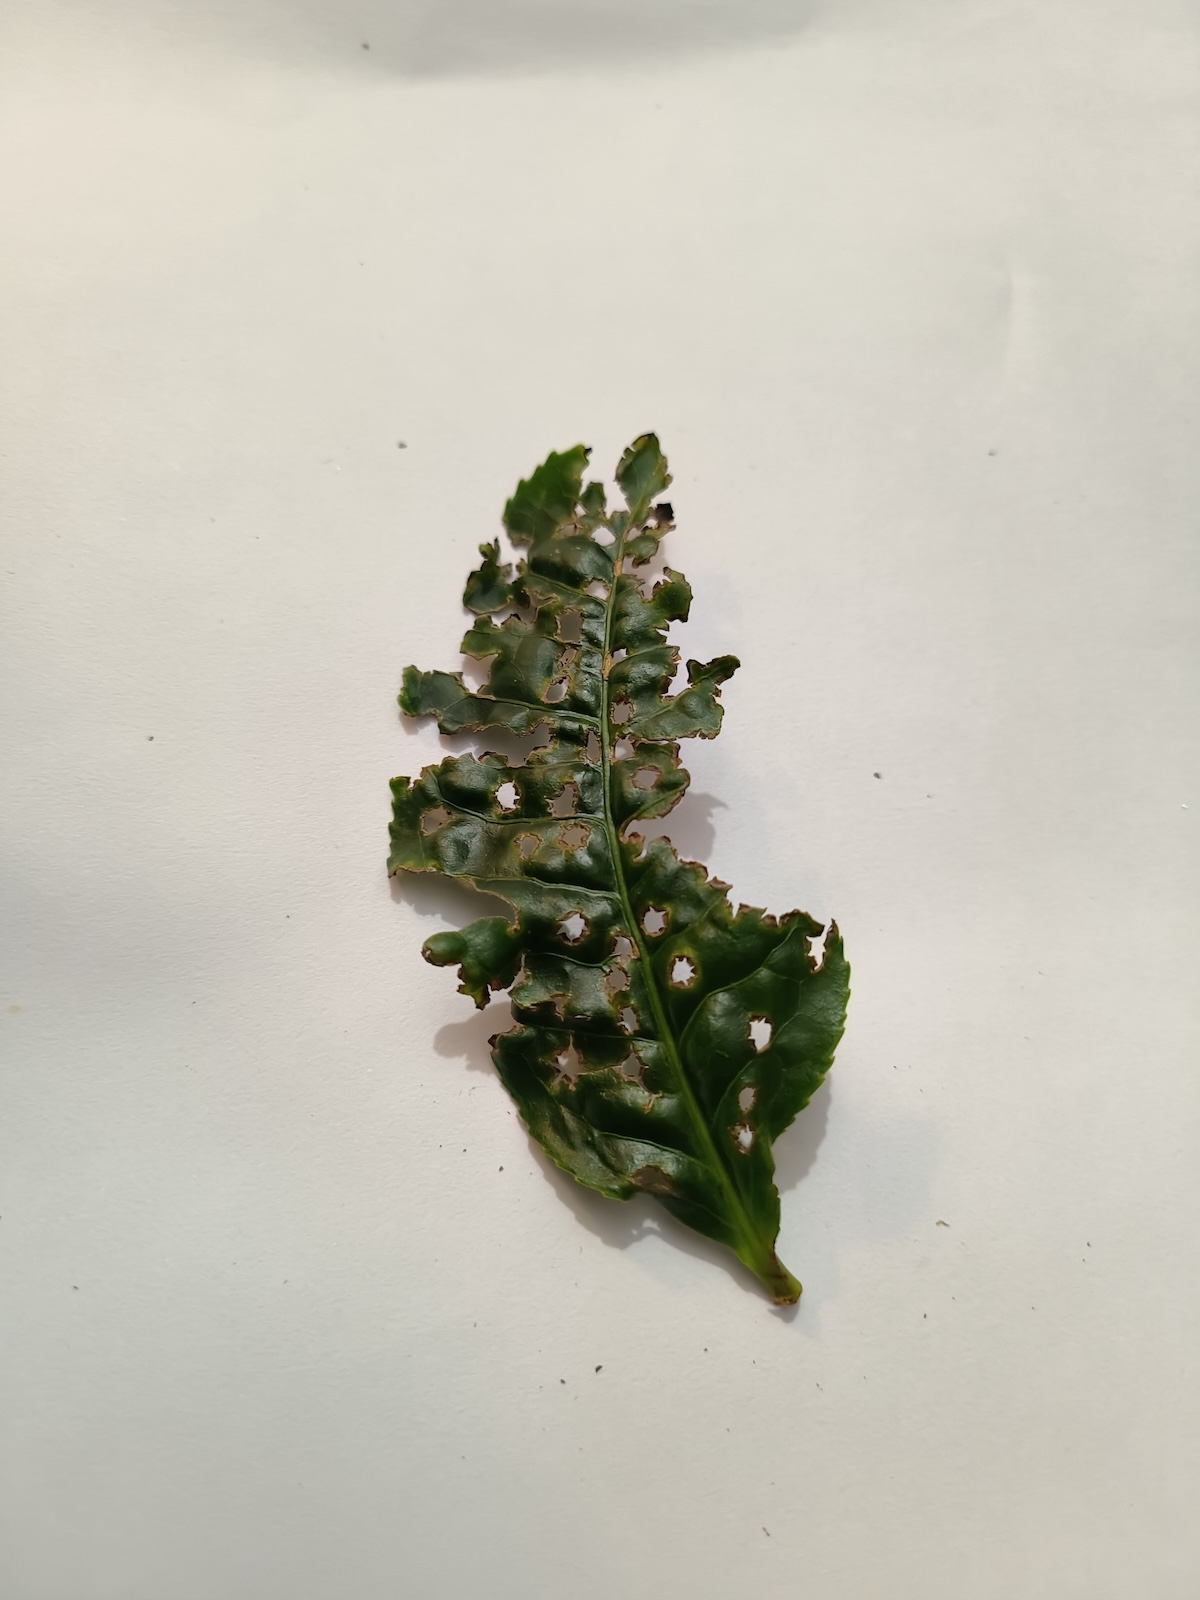
Label: Green mirid bug